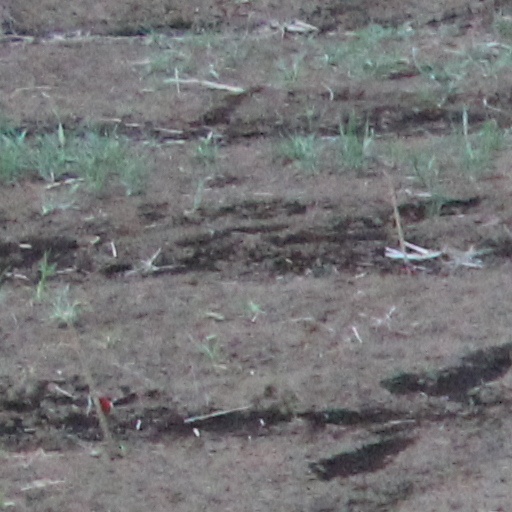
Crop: wheat